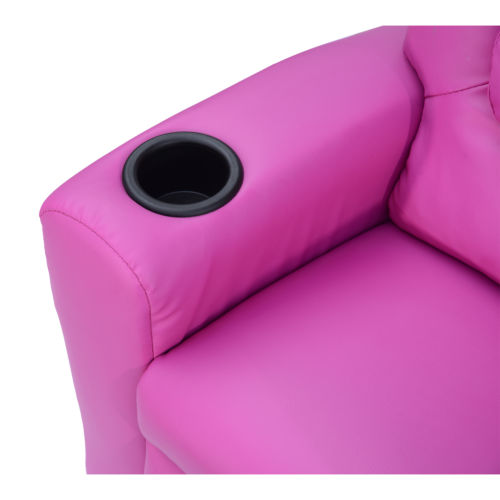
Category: sofa